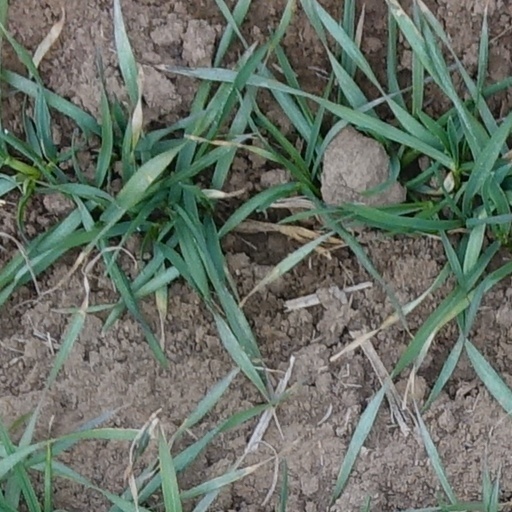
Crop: wheat